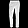
Label: Trouser